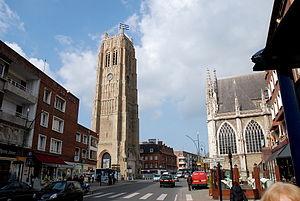
Beffroi, dans le temps clocher de l'église Saint Eloi à Dunkerque